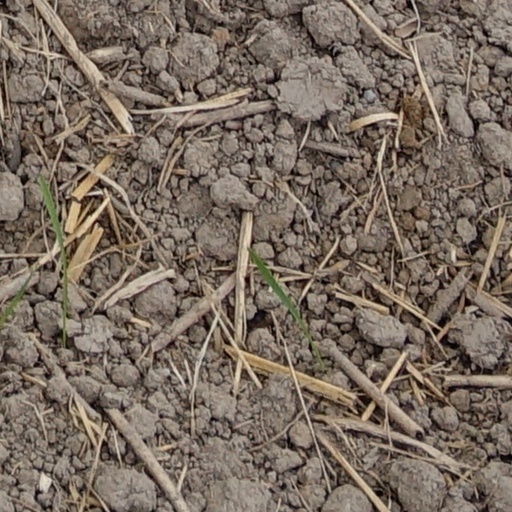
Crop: wheat